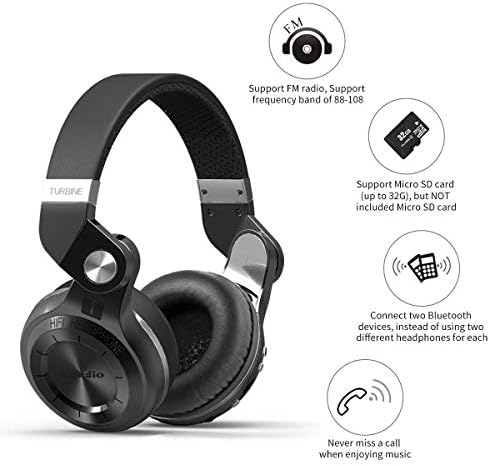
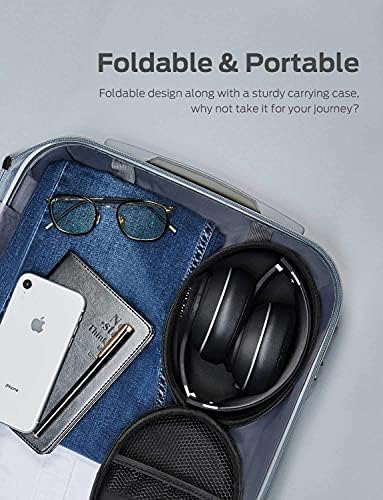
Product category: headphones
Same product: no